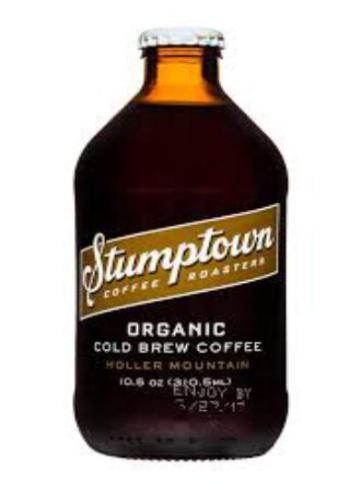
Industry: Food